Land Law (Ireland) Act 1881

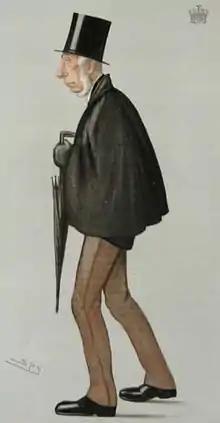
Lord Bessborough

A Royal Commission under Lord Bessborough (who held an Irish earldom) was set up in June to enquire into the workings of the 1870 Act and it sat between September and January 1881. It held 65 sessions, heard evidence from 80 landlords, 70 agents, 500 tenants as well from a diverse range of other people. The Commission looked into all aspects of Irish agriculture and the effects of the agricultural depression caused by the export of huge quantities of cheap food from the prairie farms of North America. The Report of the Commission decided for the three Fs: fixity of tenure, fair rents and free sale.